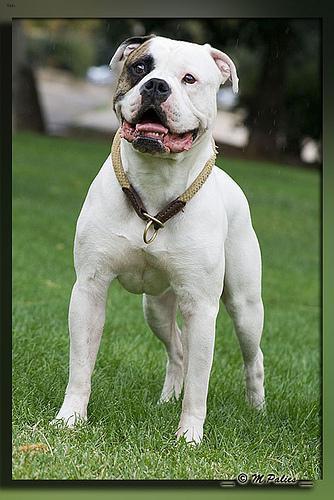
american bulldog